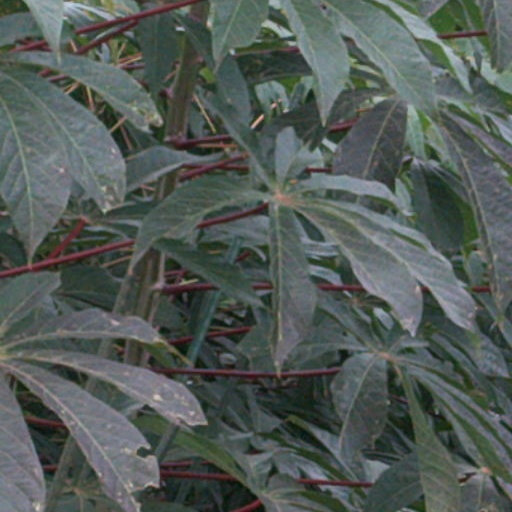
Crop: cassava